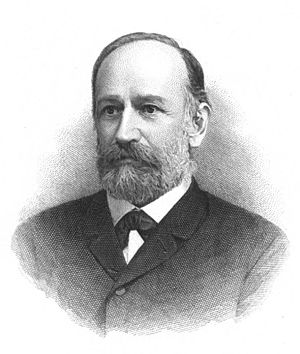
Josef Stefan
Josef Stefan var en østrigsk fysiker, matematiker og digter. Stefan tilhørte den slovensktalende befolkningsgruppe i Kärnten.